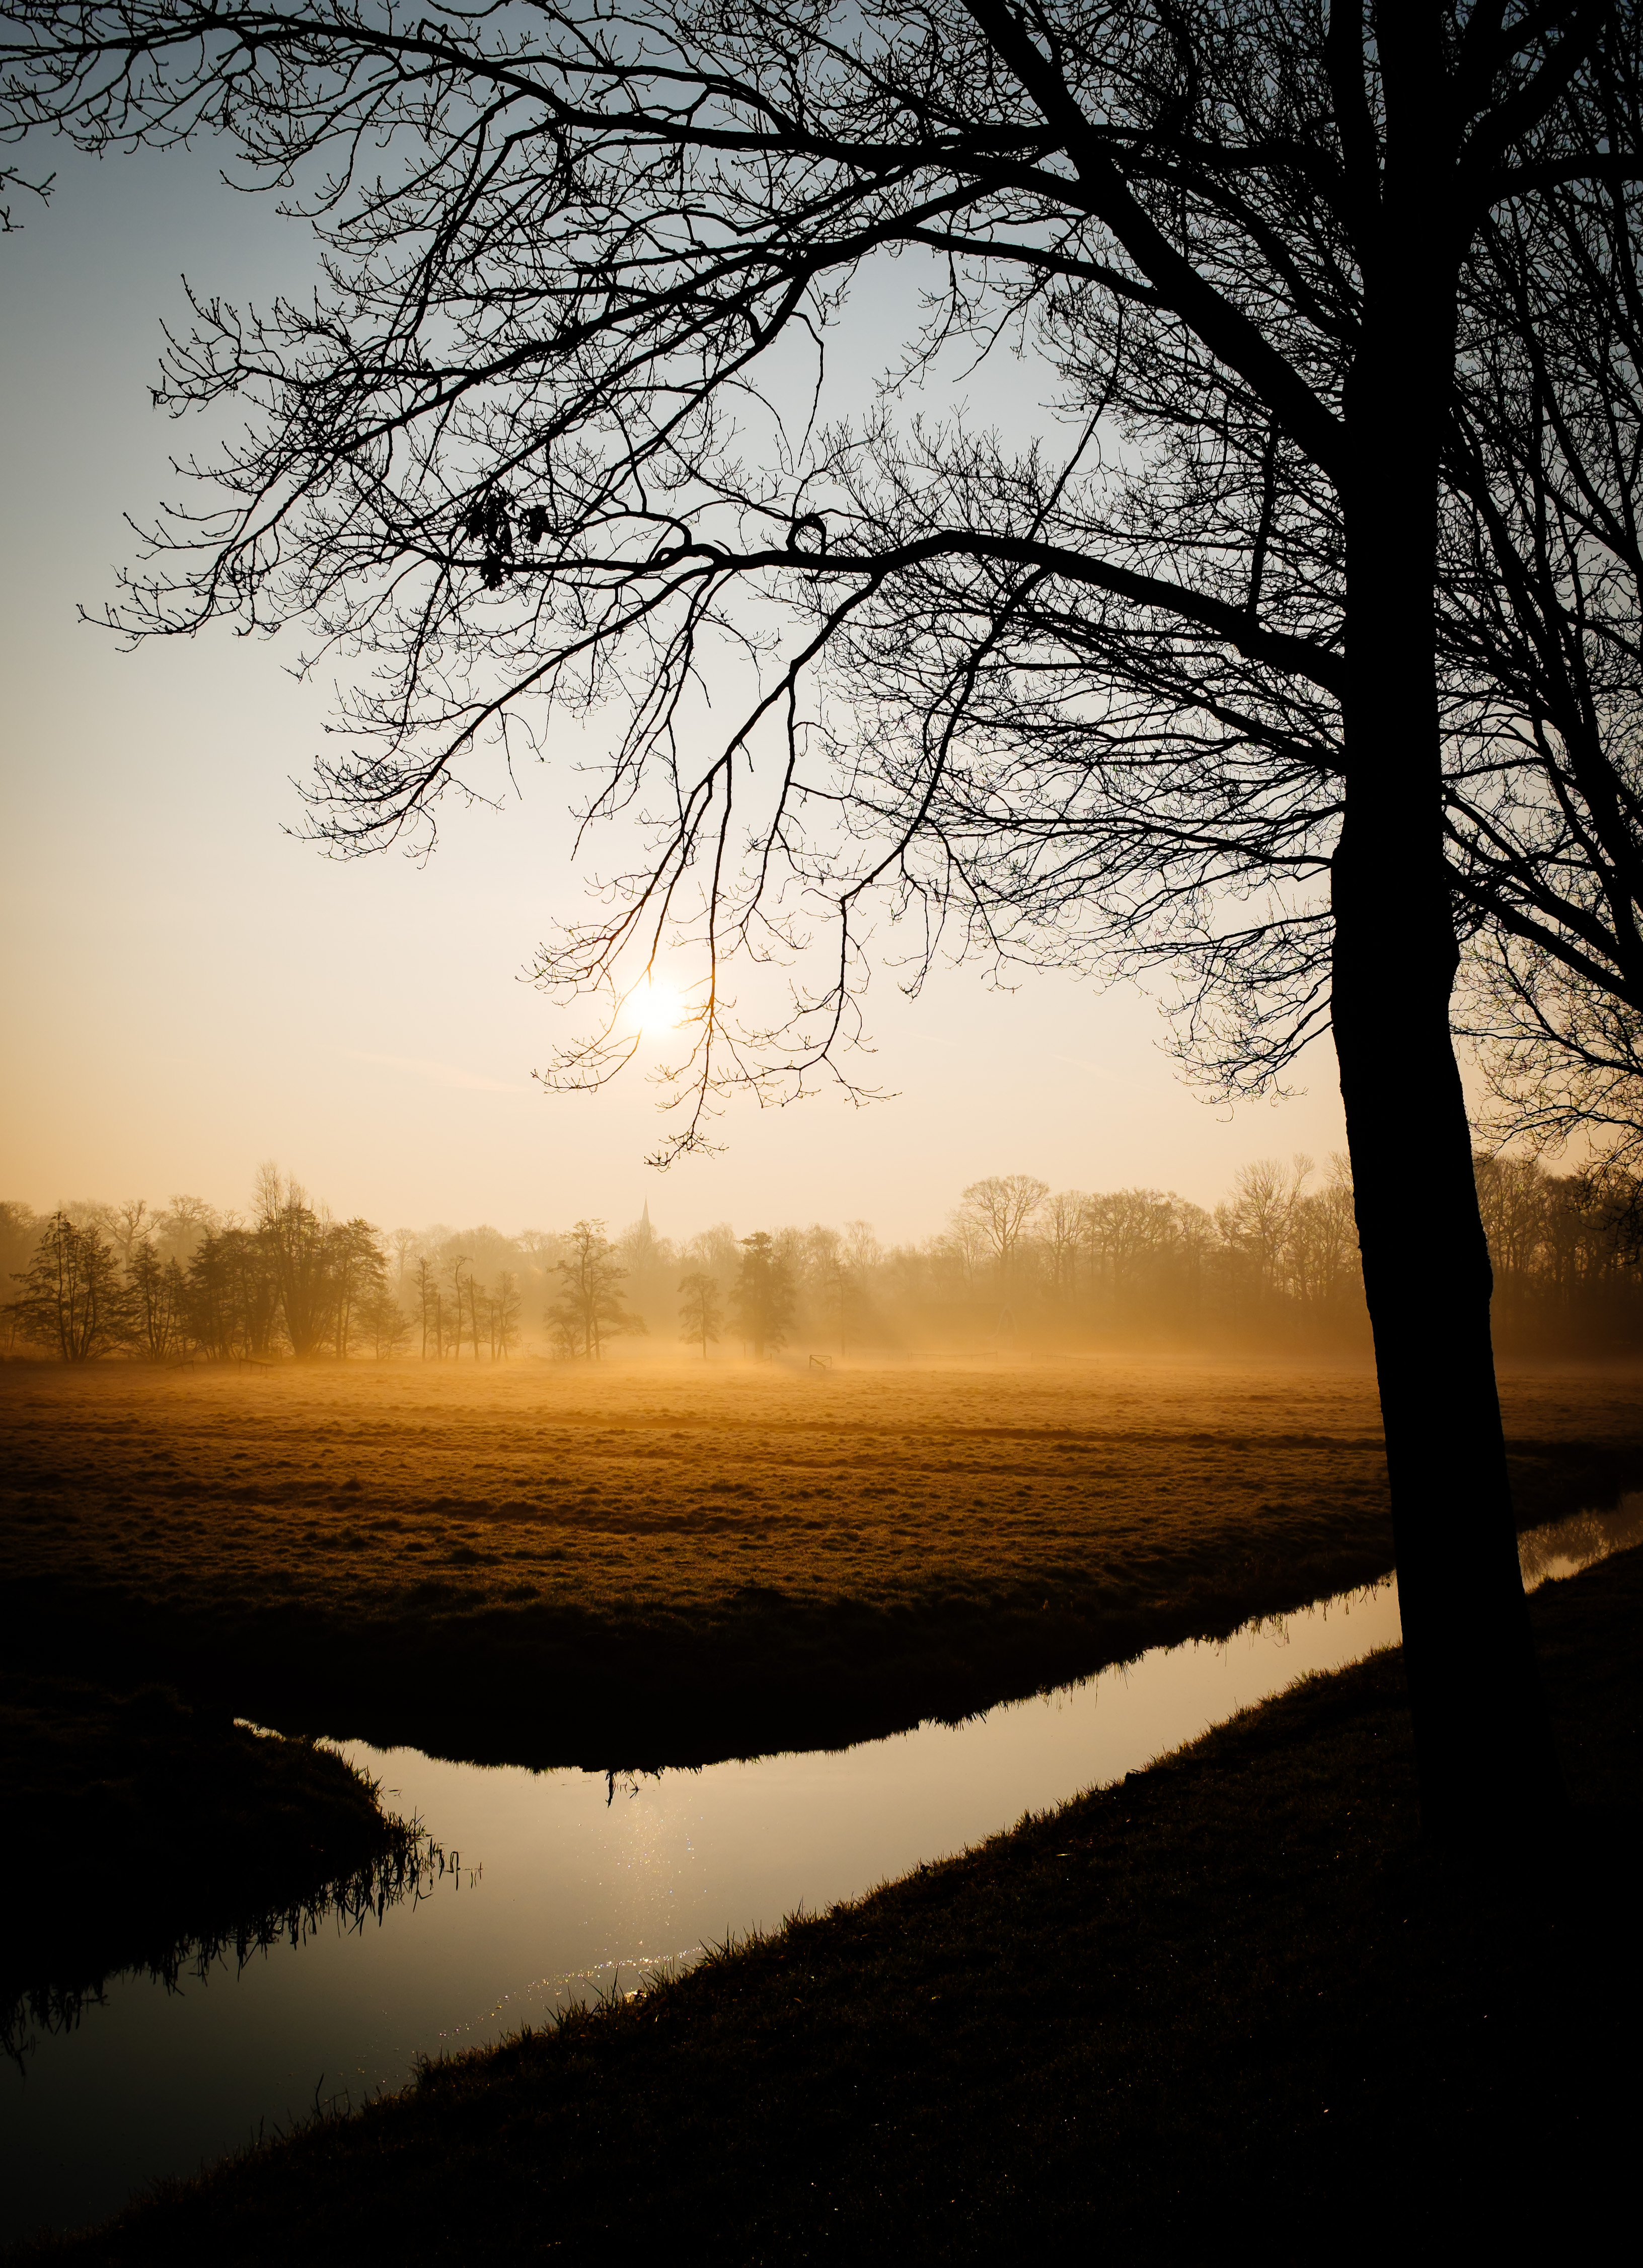
landscape, tree, nature, branch, winter, plant, sun, sunrise, sunset, mist, field, sunlight, morning, lake, dawn, dusk, evening, twilight, reflection, atmospheric phenomenon, woody plant